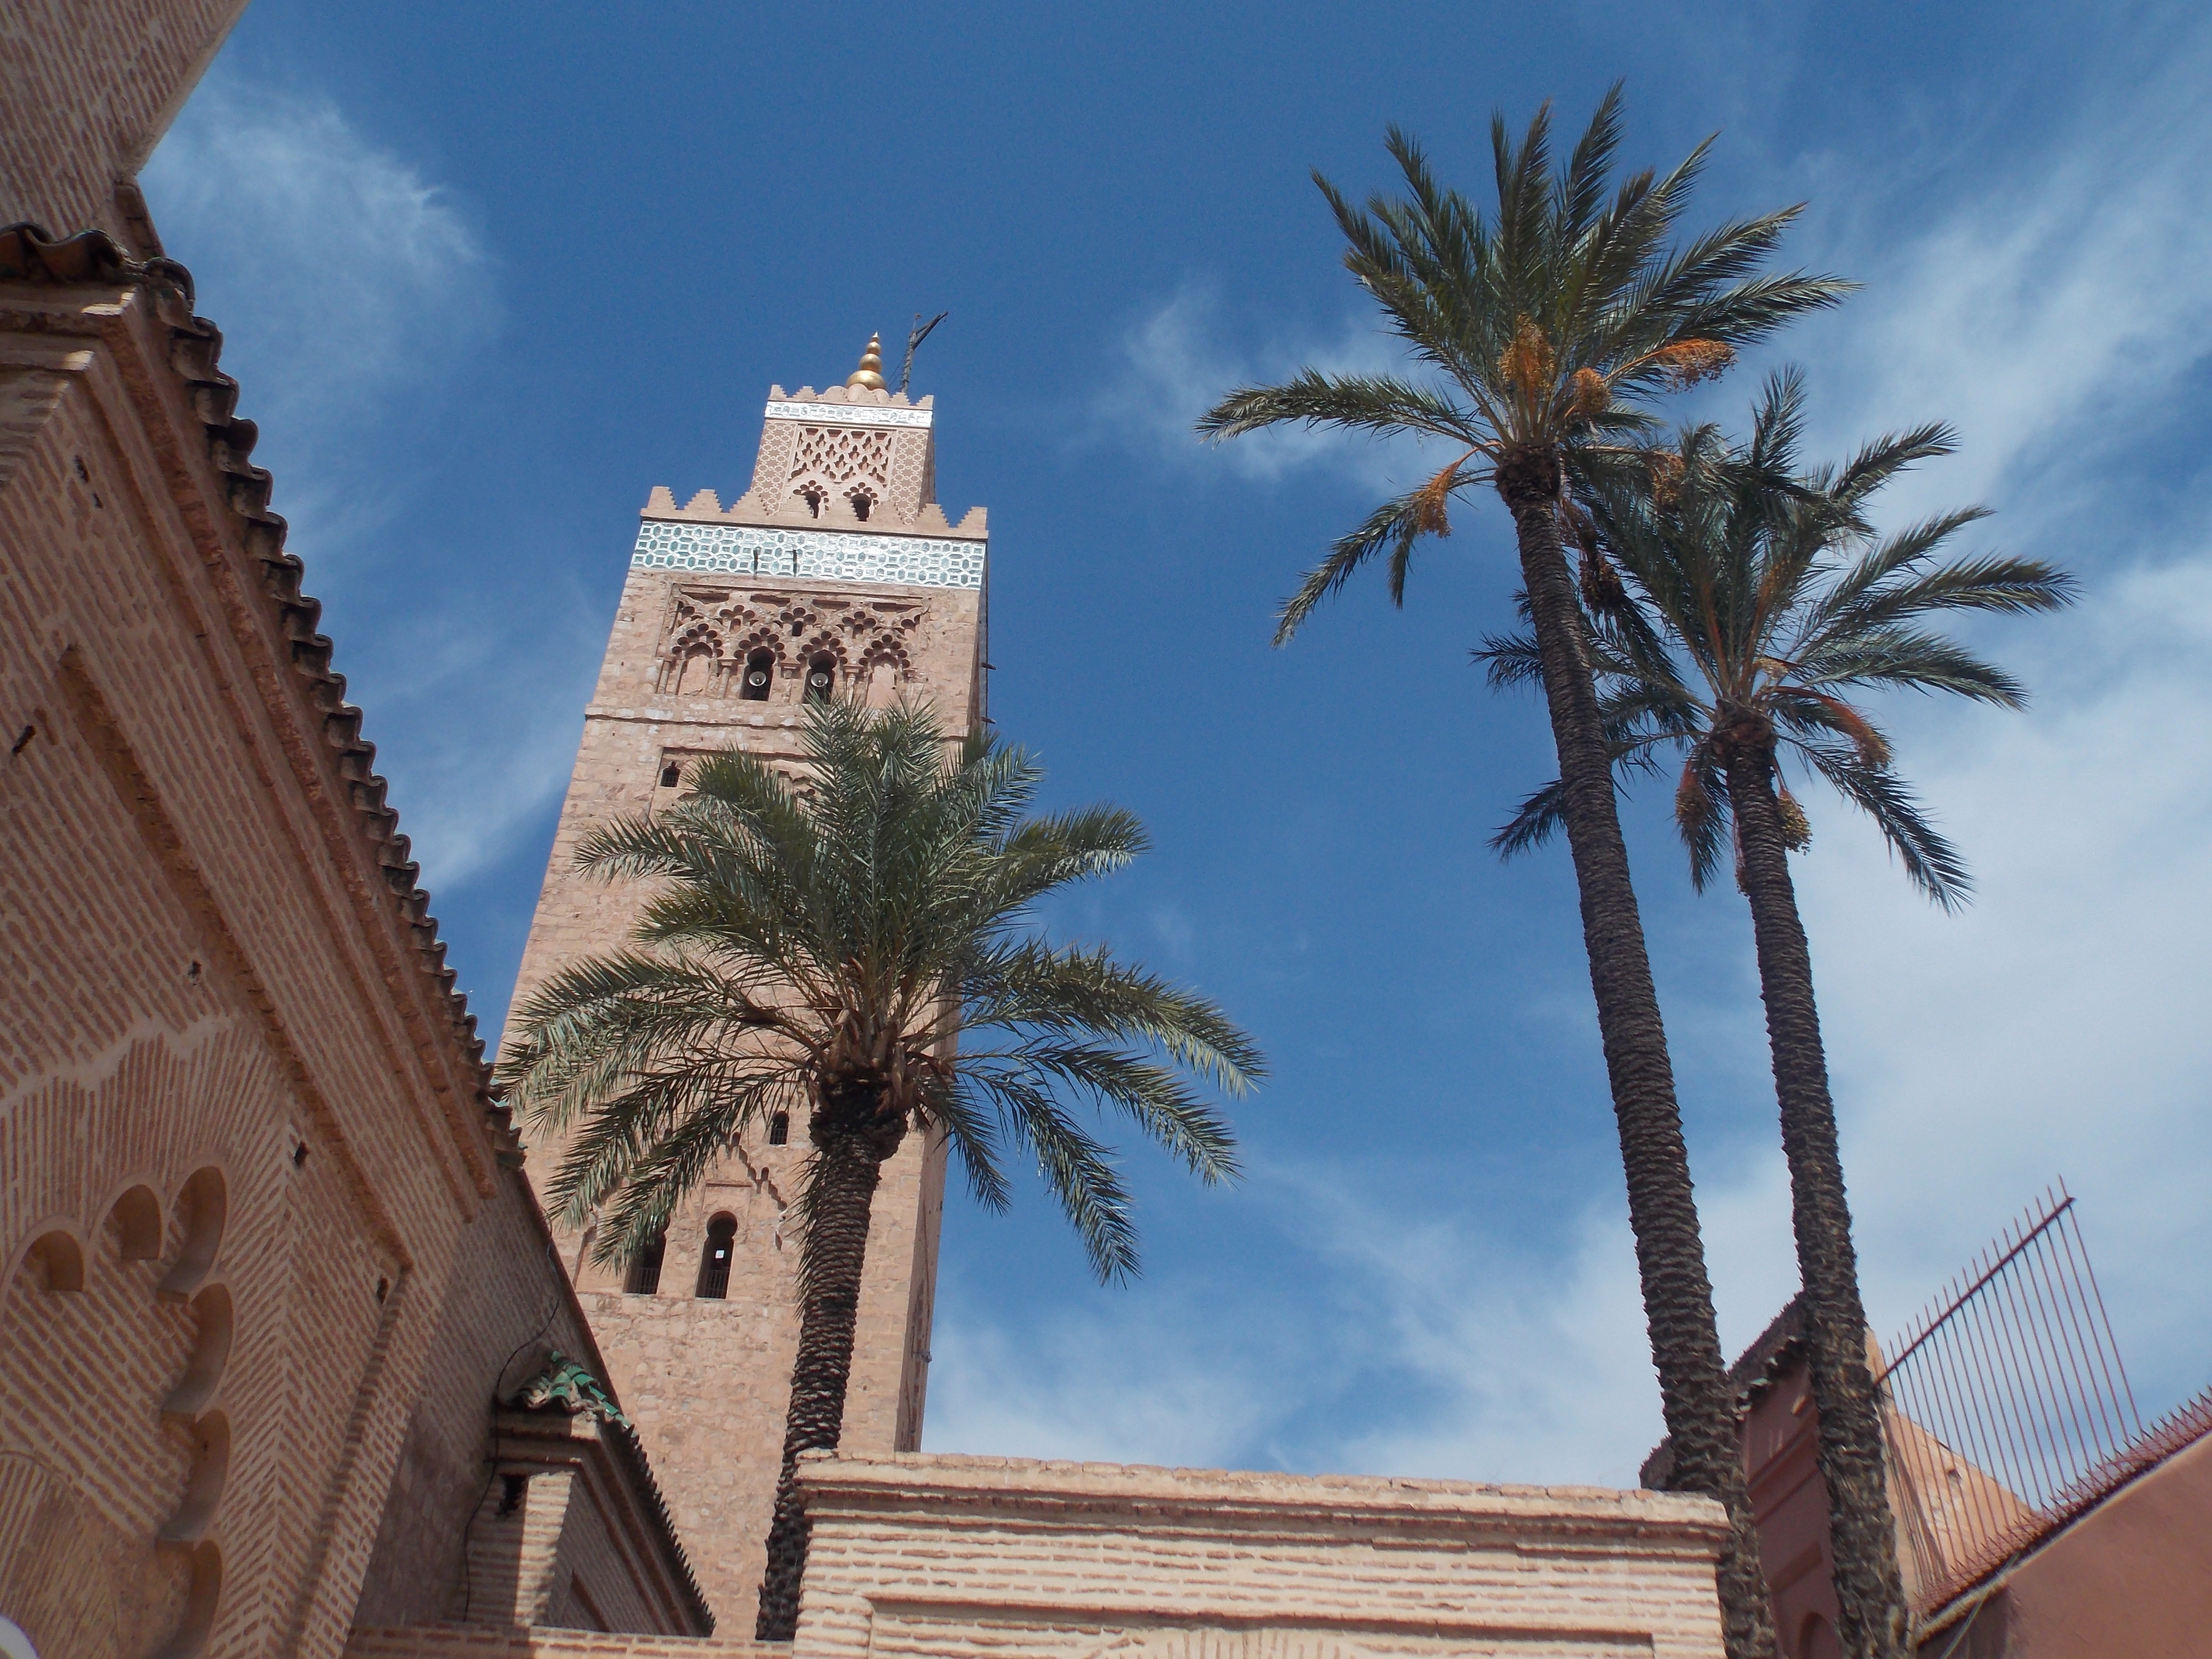
tree, architecture, sky, tower, landmark, place of worship, buildings, morocco, arecales